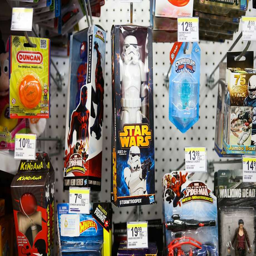
toys are on display for sale at retail .